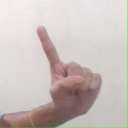
अक्षर: ए